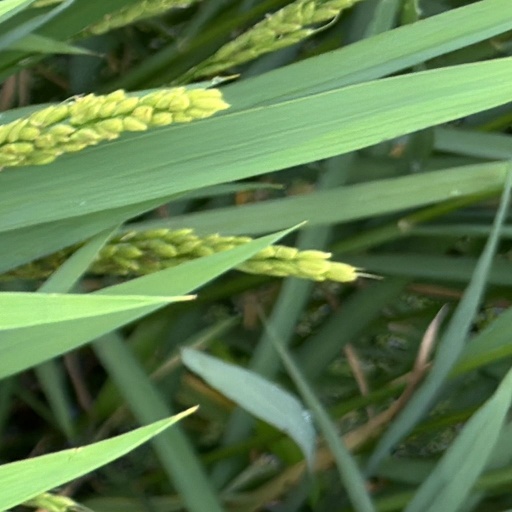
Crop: rice